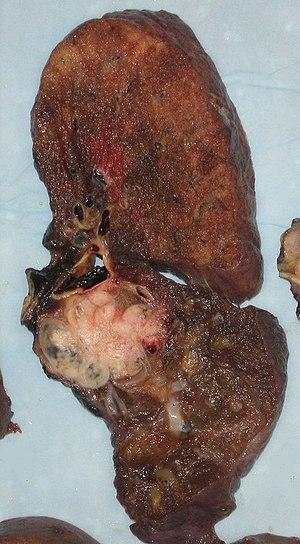
Le tabagisme est l'« intoxication aiguë ou chronique de nature physiologique et psychique provoquée par l'abus du tabac ». Par extension, ce terme désigne également la consommation de tabac en général. Il est parfois spécifié tabagisme actif par opposition au tabagisme passif qui qualifie l'inhalation involontaire de la fumée de tabac contenue dans l'air environnant, ou l'inhalation de dépôts secondairement en suspension dans l'air. Outre la dépendance, le tabagisme est responsable de nombreuses maladies dont plus d'une dizaine de cancers différents et des maladies cardiovasculaires, qu'il soit actif ou passif. Le tabagisme est la première cause de mortalité évitable dans le monde, ce qui en fait un problème majeur de santé publique.
Les effets du tabac sur la santé recensent les conséquences du tabagisme sur la santé. Des recherches épidémiologiques mènent à la conclusion que la consommation de tabac est la première cause de décès évitable dans le monde. Sa consommation conduit souvent à des maladies du cœur et des poumons, et être fumeur représente un risque majeur pour les attaques cardiaques, AVC, bronchopneumopathie chronique obstructive, emphysème, et le cancer, en particulier cancer du poumon, cancer laryngé, cancer de la vessie. Cela cause aussi des maladies vasculaires périphériques et de l'hypertension en fonction de la durée d'exposition et du dosage de tabac, et on peut remarquer que la prévalence de ces maladies augmente avec la jeunesse des patients au début de leur exposition et l'importance du taux de goudron. Les cigarettes vendues dans les pays en développement contiennent souvent un pourcentage de goudrons plus élevé et sont moins susceptibles de comporter un filtre, accentuant donc la prévalence probable des maladies liées au tabac dans ces régions.
La pneumonectomie, ou pneumectomie, est l'ablation chirurgicale de l'intégralité d'un des poumons. L'enlèvement d'un seul lobe du poumon est plus spécifiquement appelé lobectomie, et celle d'un segment d'un lobe segmentectomie. L'intervention est le plus souvent réalisée pour un cancer du poumon localisé au thorax, lorsque la tumeur est proche de la racine du poumon, appelée hile.